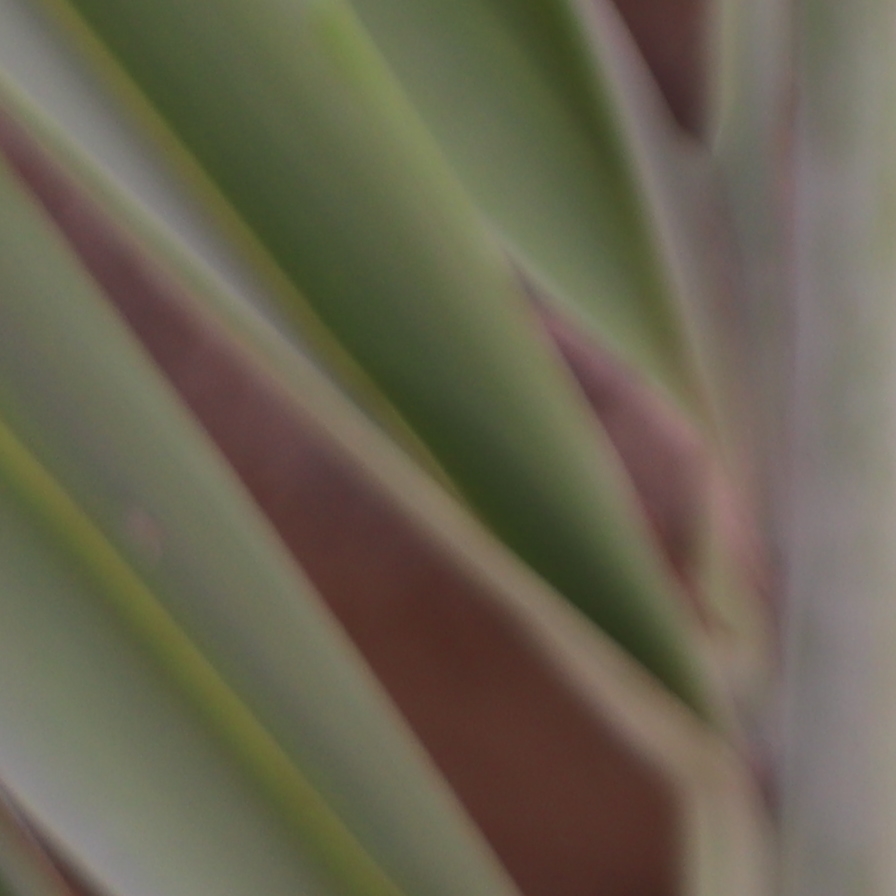
Label: Healthy